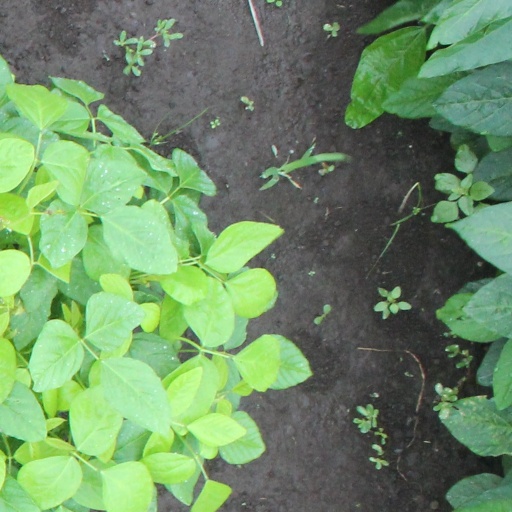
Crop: soybean